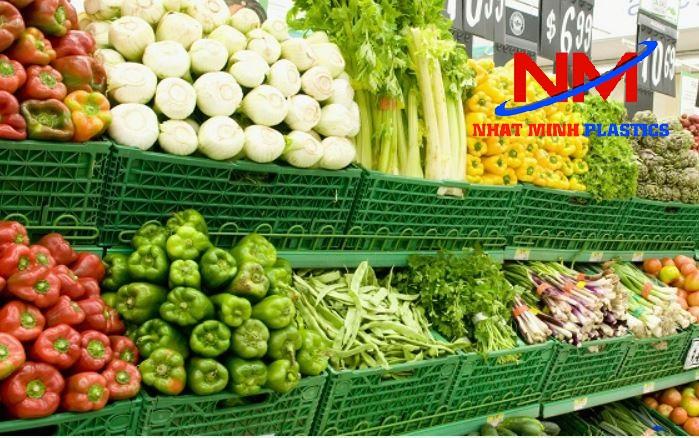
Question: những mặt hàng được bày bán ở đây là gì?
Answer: các loại rau củ quả